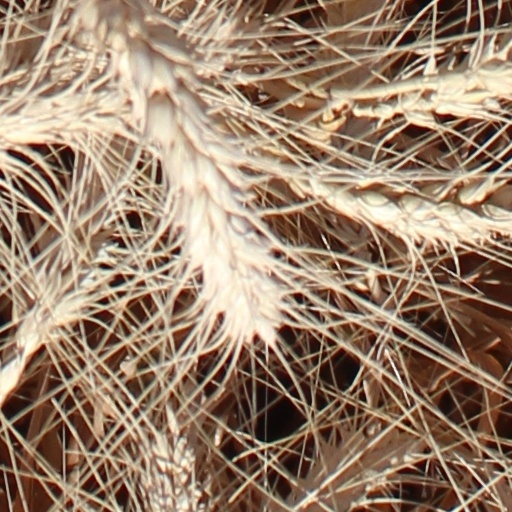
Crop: wheat